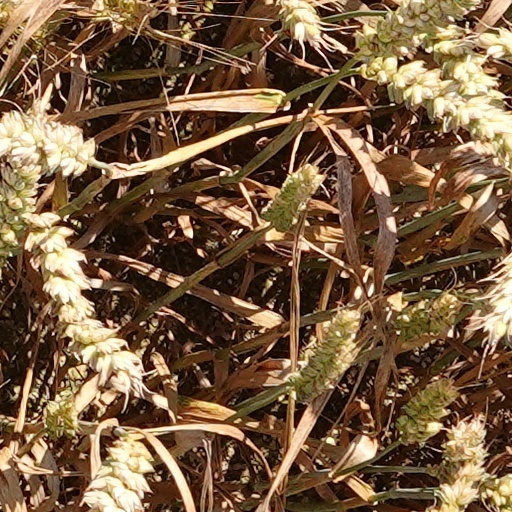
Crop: wheat